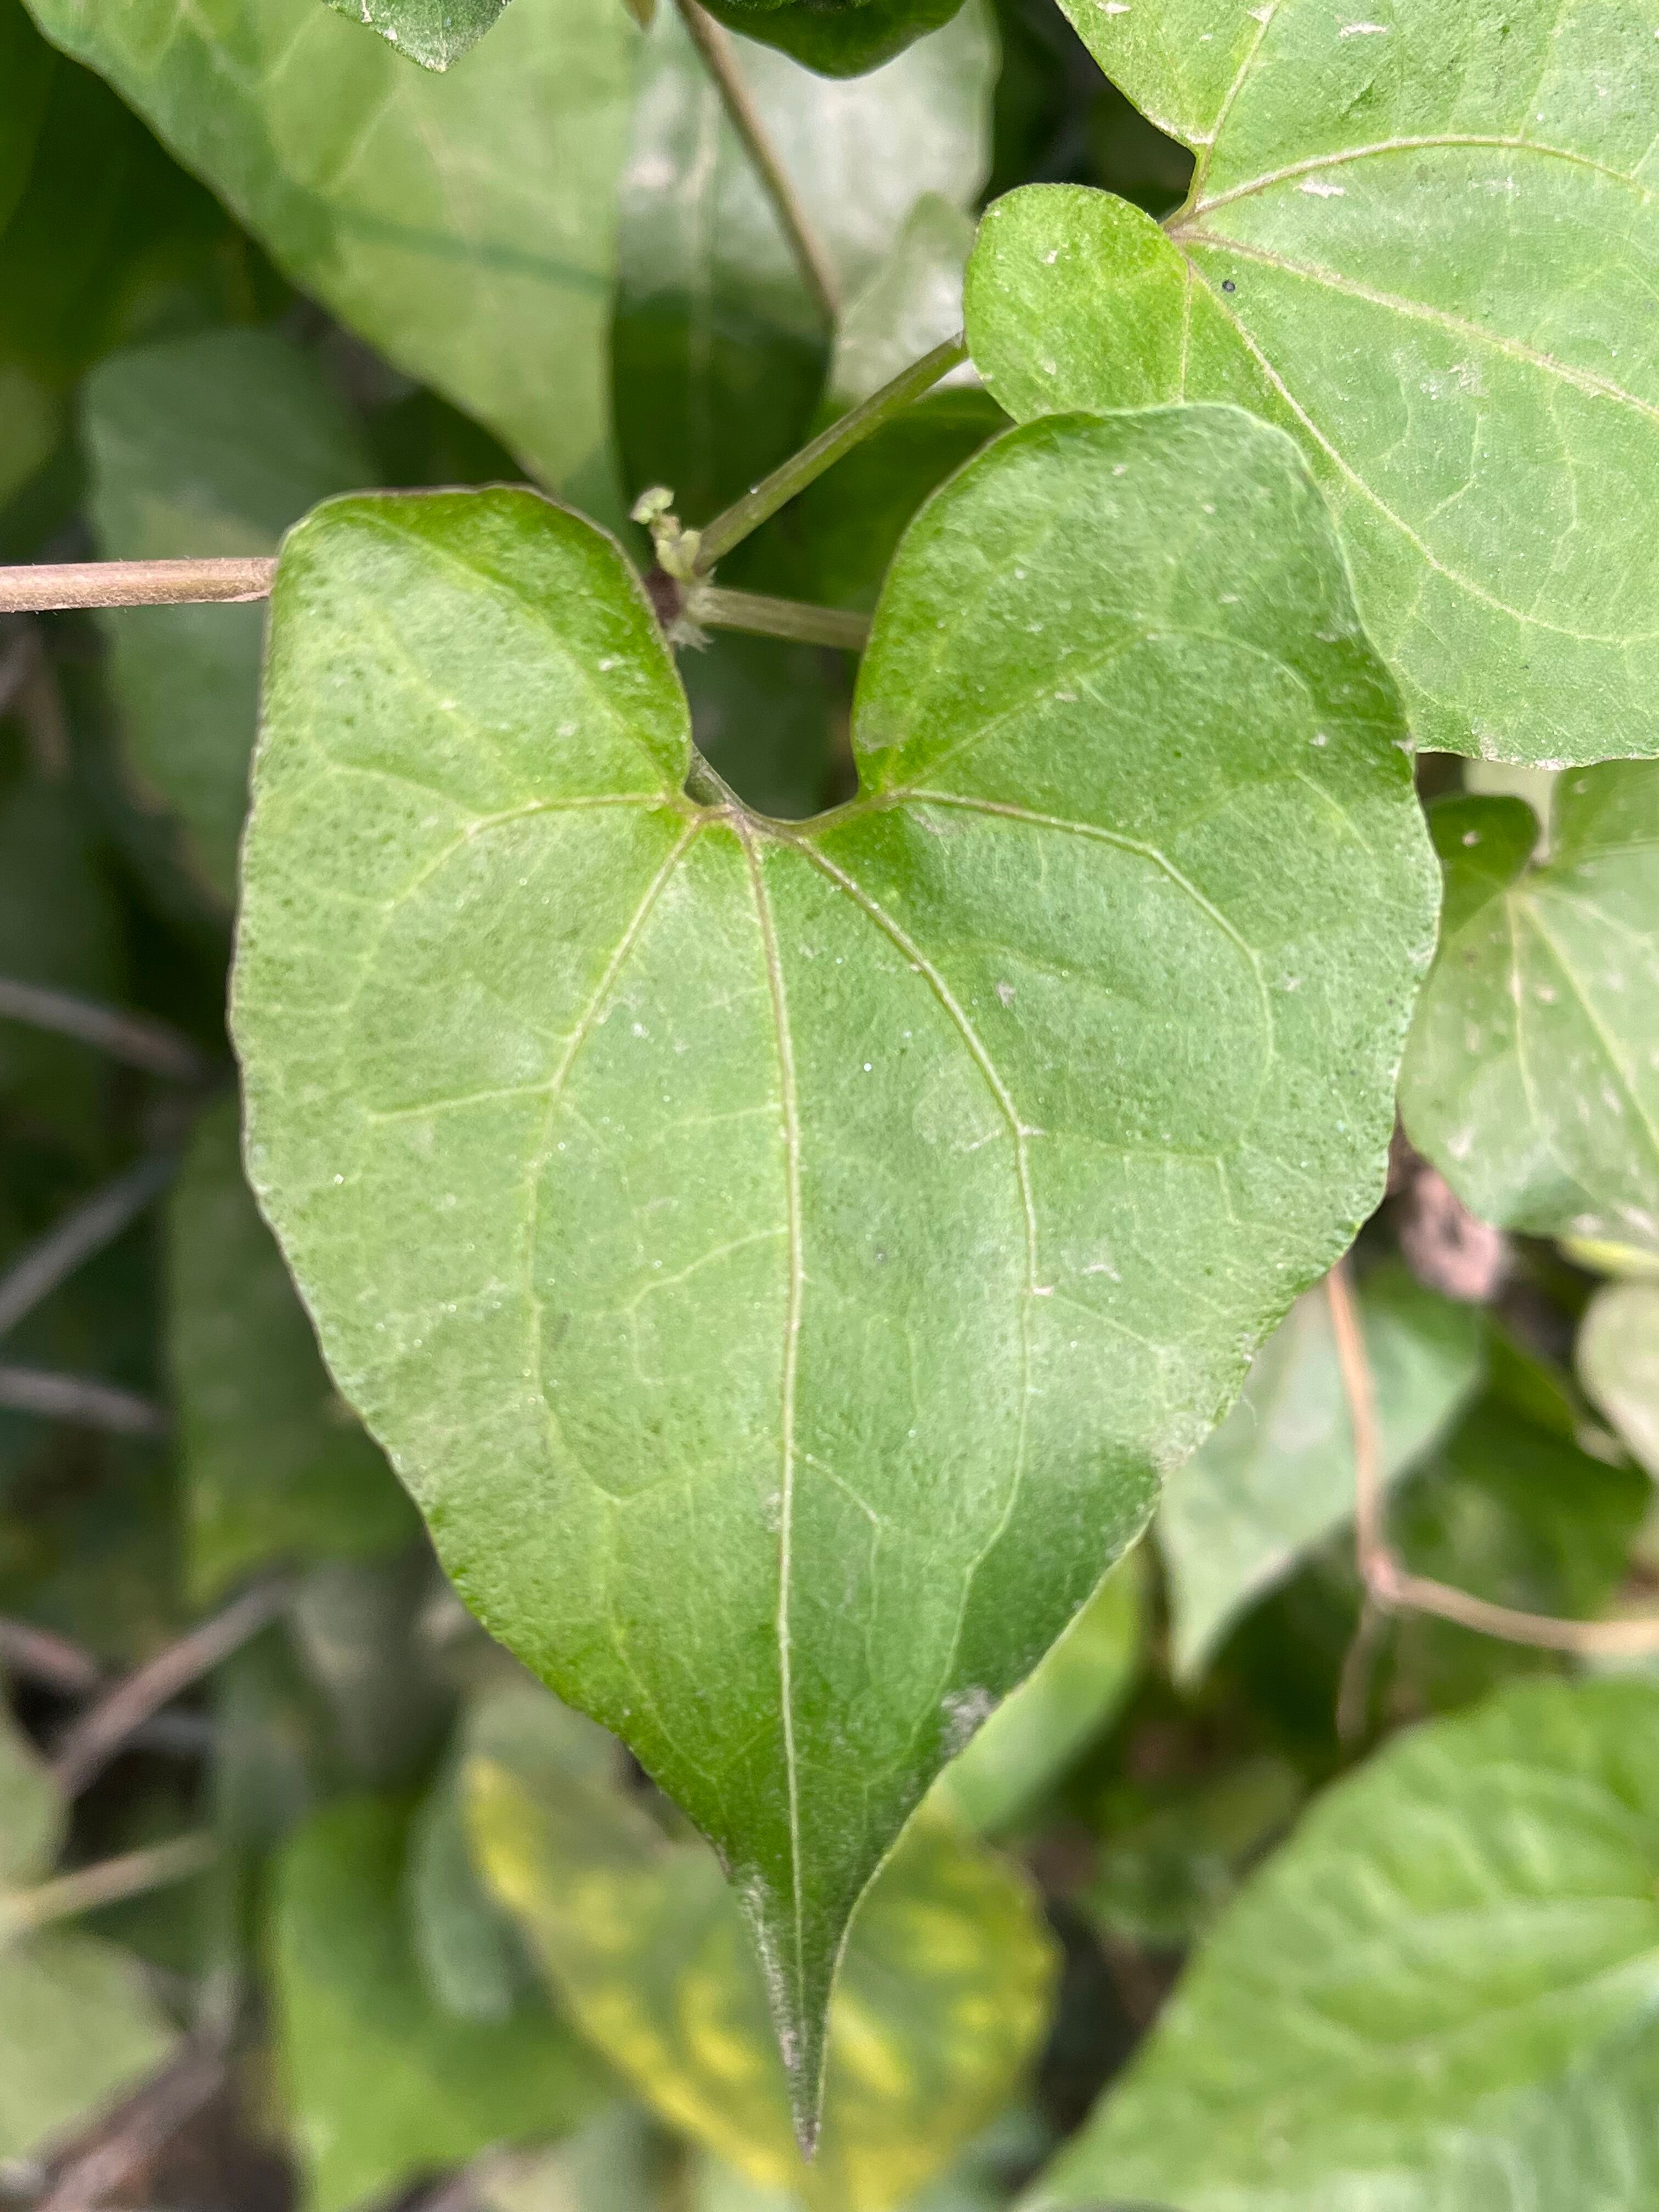
Plant species: mikania-micrantha